Welcome Mr. Marshall!

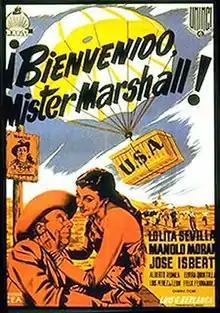
Theatrical release poster by Francisco Fernández Zarza

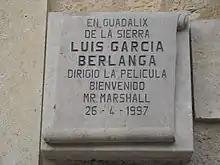
Commemorative plaque in Guadalix de la Sierra, Spain

Welcome Mr. Marshall! is a 1953 Spanish comedy film directed by Luis García Berlanga, and considered one of the masterpieces of Spanish cinema. The film highlights the stereotypes held by both the Spanish and the Americans regarding the culture of the other, as well as displays social criticism of 1950s Francoist Spain (showing a typical Spanish village, with typical inhabitants: a priest, the majority of the population that are peasants, the mayor, and a hidalgo). The film was entered into the 1953 Cannes Film Festival. It was the first full-length film Berlanga directed alone.